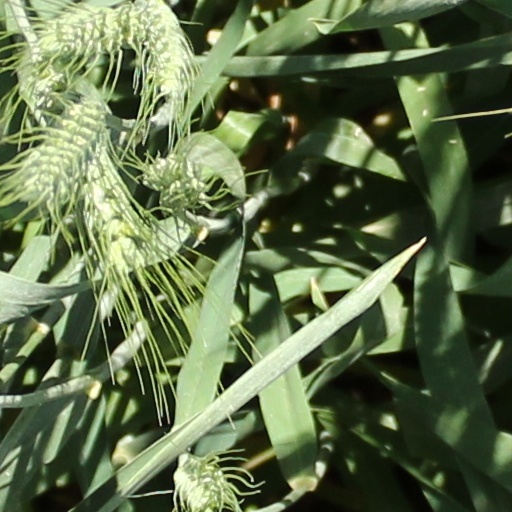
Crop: wheat